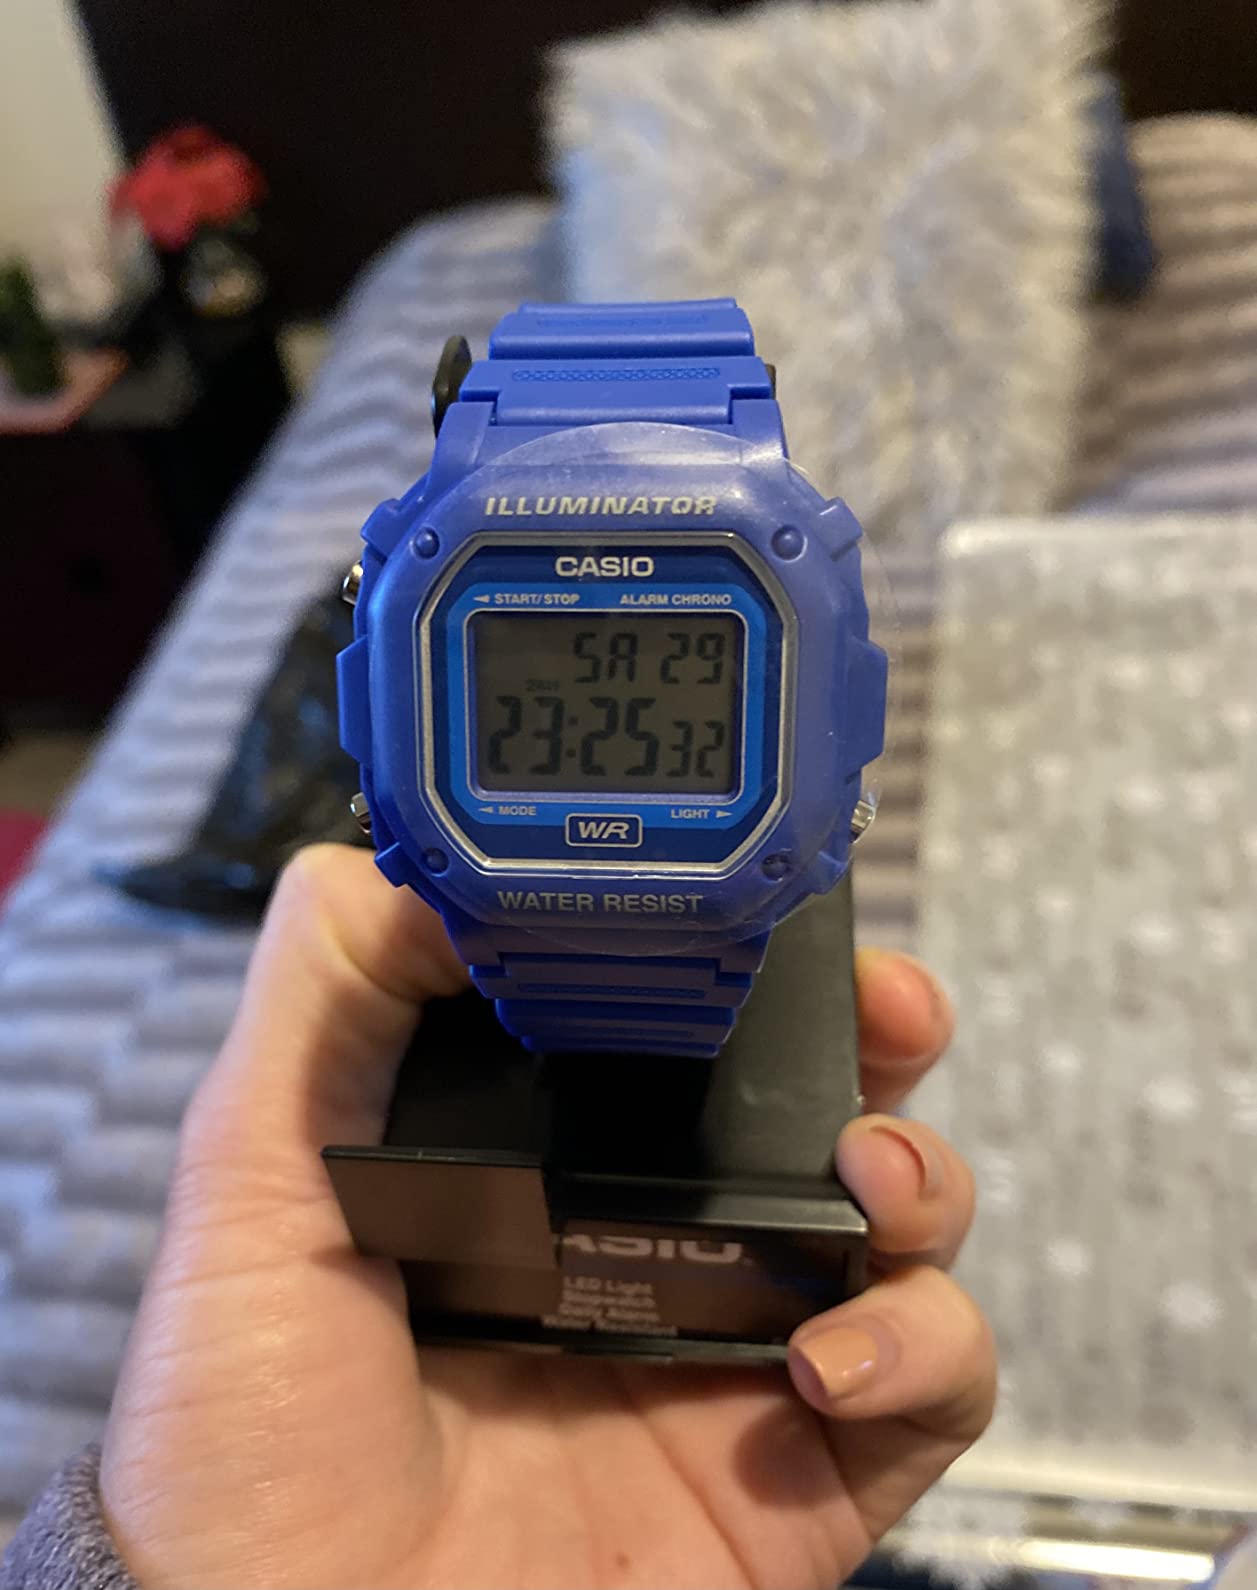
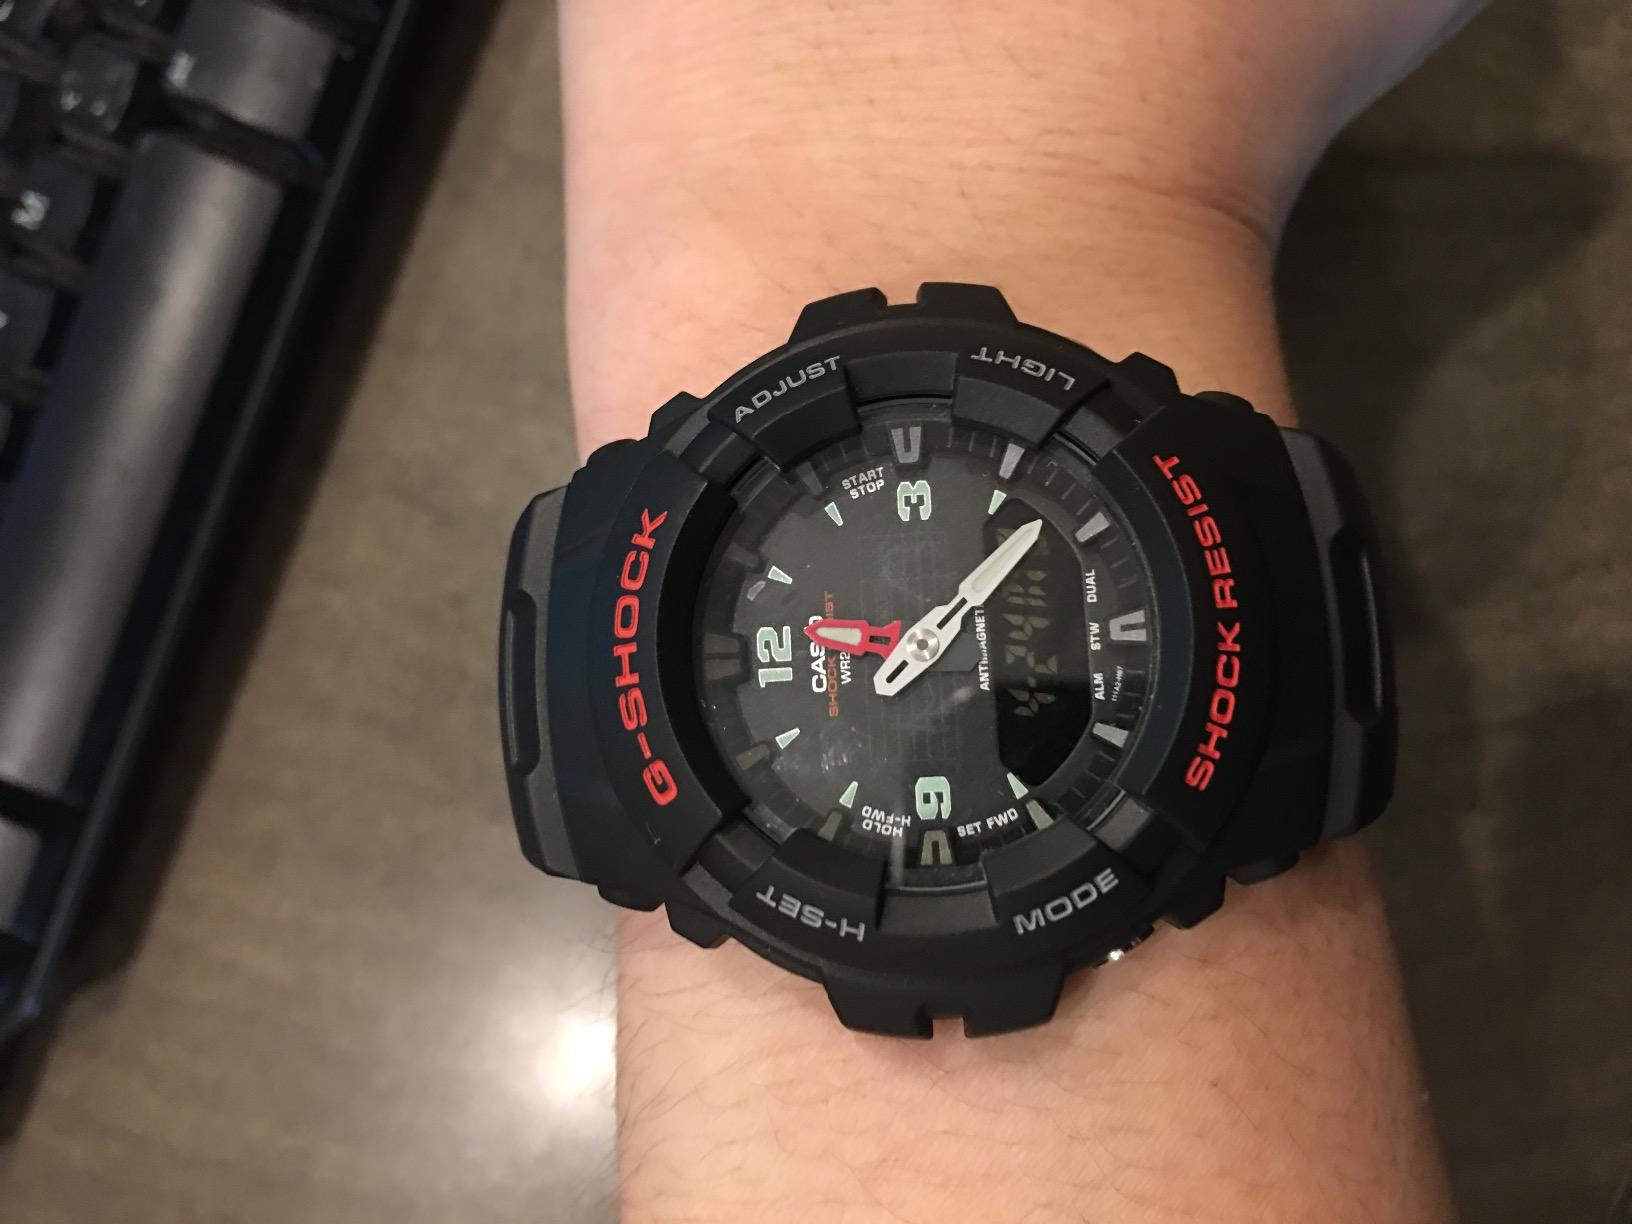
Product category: accessories_watch
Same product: no